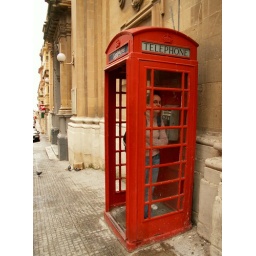
Mo in a red phone box in Valletta